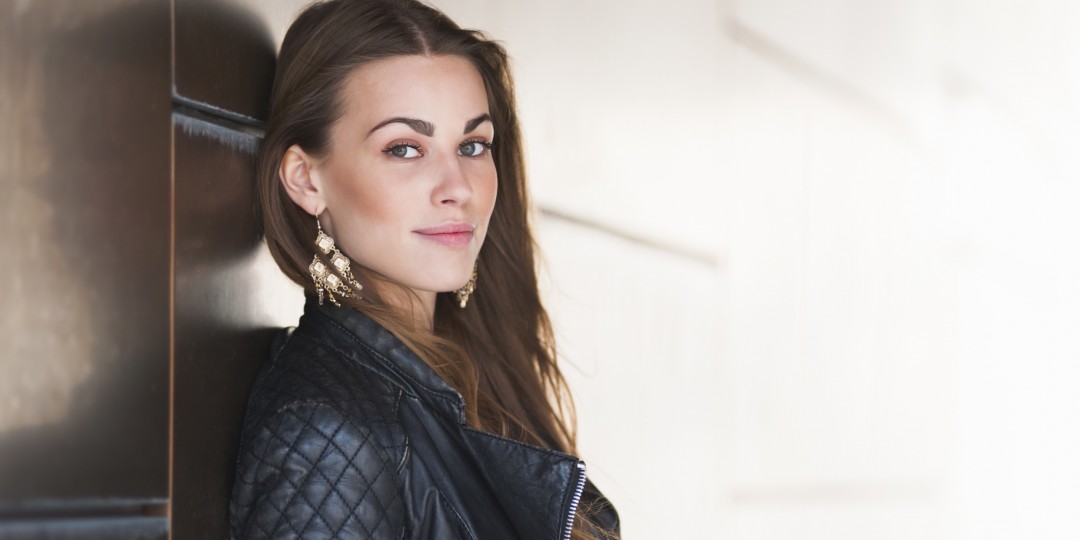
Gender: women